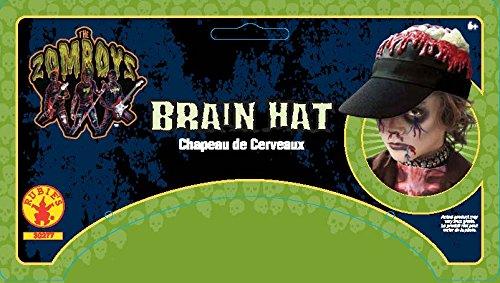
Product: Rubie's Costume Baseball Hat With Brains
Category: Clothing, Shoes & Jewelry | Costumes & Accessories | Men | Accessories
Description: Black baseball hat looks like brains are spilling out the top.
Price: $12.83